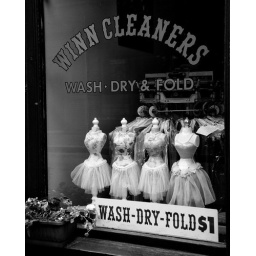
Beacon Hill in black &amp;amp; white